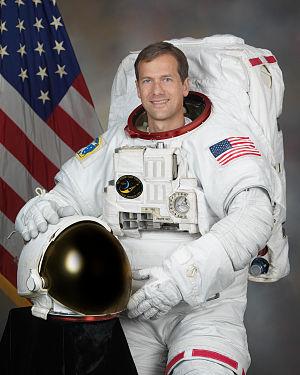
Thomas Henry Marshburn est un astronaute américain né le 29 août 1960, vétéran de deux missions spatiales.